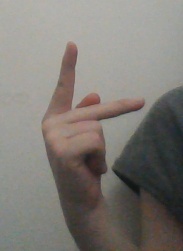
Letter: dha